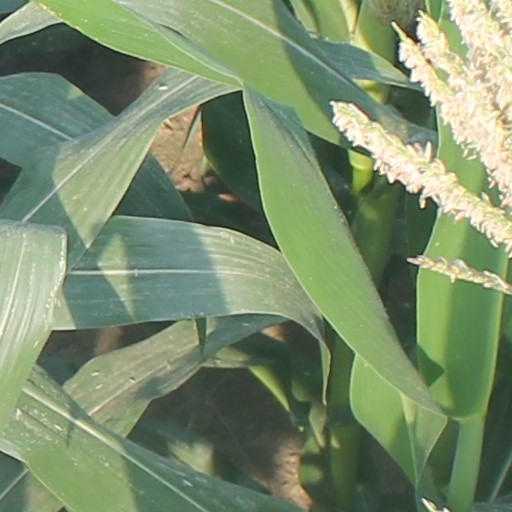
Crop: maize; corn